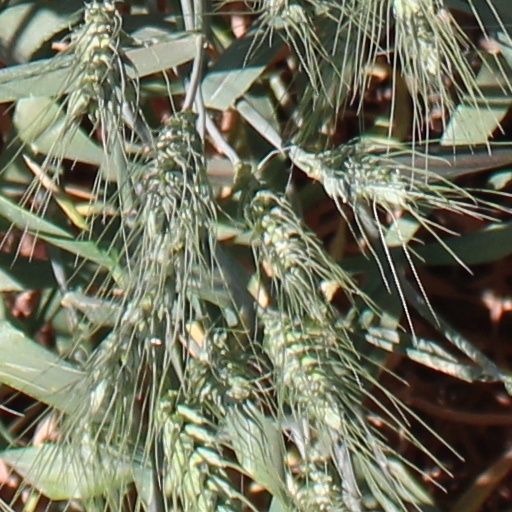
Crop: wheat